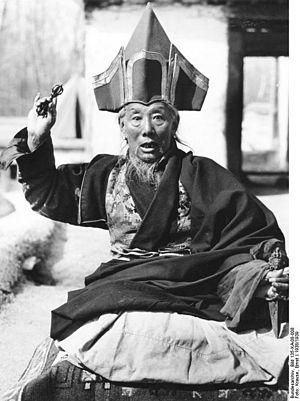
Un Ngakpa ou tantriste est, dans le bouddhisme tibétain et le bön, une personne qui a reçu des vœux de mantrayana et a dévoué sa vie aux pratiques basées sur le bouddhisme ou le bönpo, aux tantras ou aux révélations terma. Gyurme Dorje définit les ngakpas comme des praticiens des mantras qui peuvent vivre comme un occupant d'une maison plutôt que comme un moine. Le tibétologue Nicolas Sihlé les décrit comme ayant des pratiques imprégnées de magie noire, appelant les divinités à tuer, battre ou découper en morceau leurs ennemis.
Le xian de Sêrxü est un district administratif de la province du Sichuan en Chine. Il est placé sous la juridiction de la préfecture autonome tibétaine de Garzê.
Lingtsang Gyalpo Wangchen Tenzin, également appelé Lingtsang Gyalgenma, était le roi du royaume de Lingtsang, un tertön, un ngagpa, et un maître phurba de l’école nyingma du bouddhisme tibétain. Il a été dit qu’il était une incarnation du roi Gésar de Ling et était renommé pour sa gentillesse, et ses siddhis liés à la pratique de Dorjé Phourba.